Ordinal priority approach

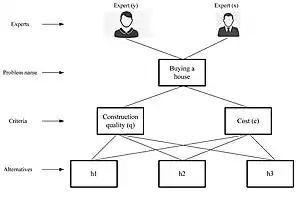
Decision problem of the example

Suppose that we are going to investigate the issue of buying a house. There are two experts in this decision problem. Also, there are two criteria called cost (c), and construction quality (q) for buying the house. On the other hand, there are three houses (h1, h2, h3) for purchasing. The first expert (x) has three years of working experience and the second expert (y) has two years of working experience. The structure of the problem is shown in the figure.